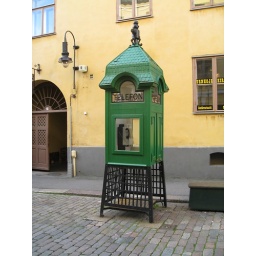
Historic telephone box near Senate Square, Helsinki